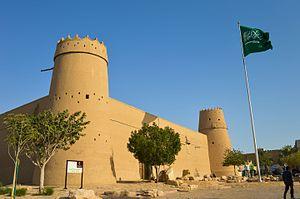
Le fort Masmak est un fort situé dans le centre historique de Riyad, en Arabie Saoudite. Fait d'argile et de terre crue, il comprend des murs épais ainsi que quatre miradors. Cet édifice joue un rôle important dans la bataille de Riyad du 14 janvier 1902, durant laquelle les rebelles menés par Abdelaziz ben Abderrahmane al-Saoud reprennent possession de la ville.